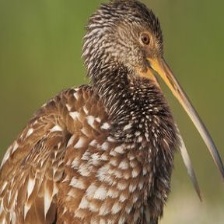
Species: LIMPKIN
Scientific name: ARAMUS GUARAUNA